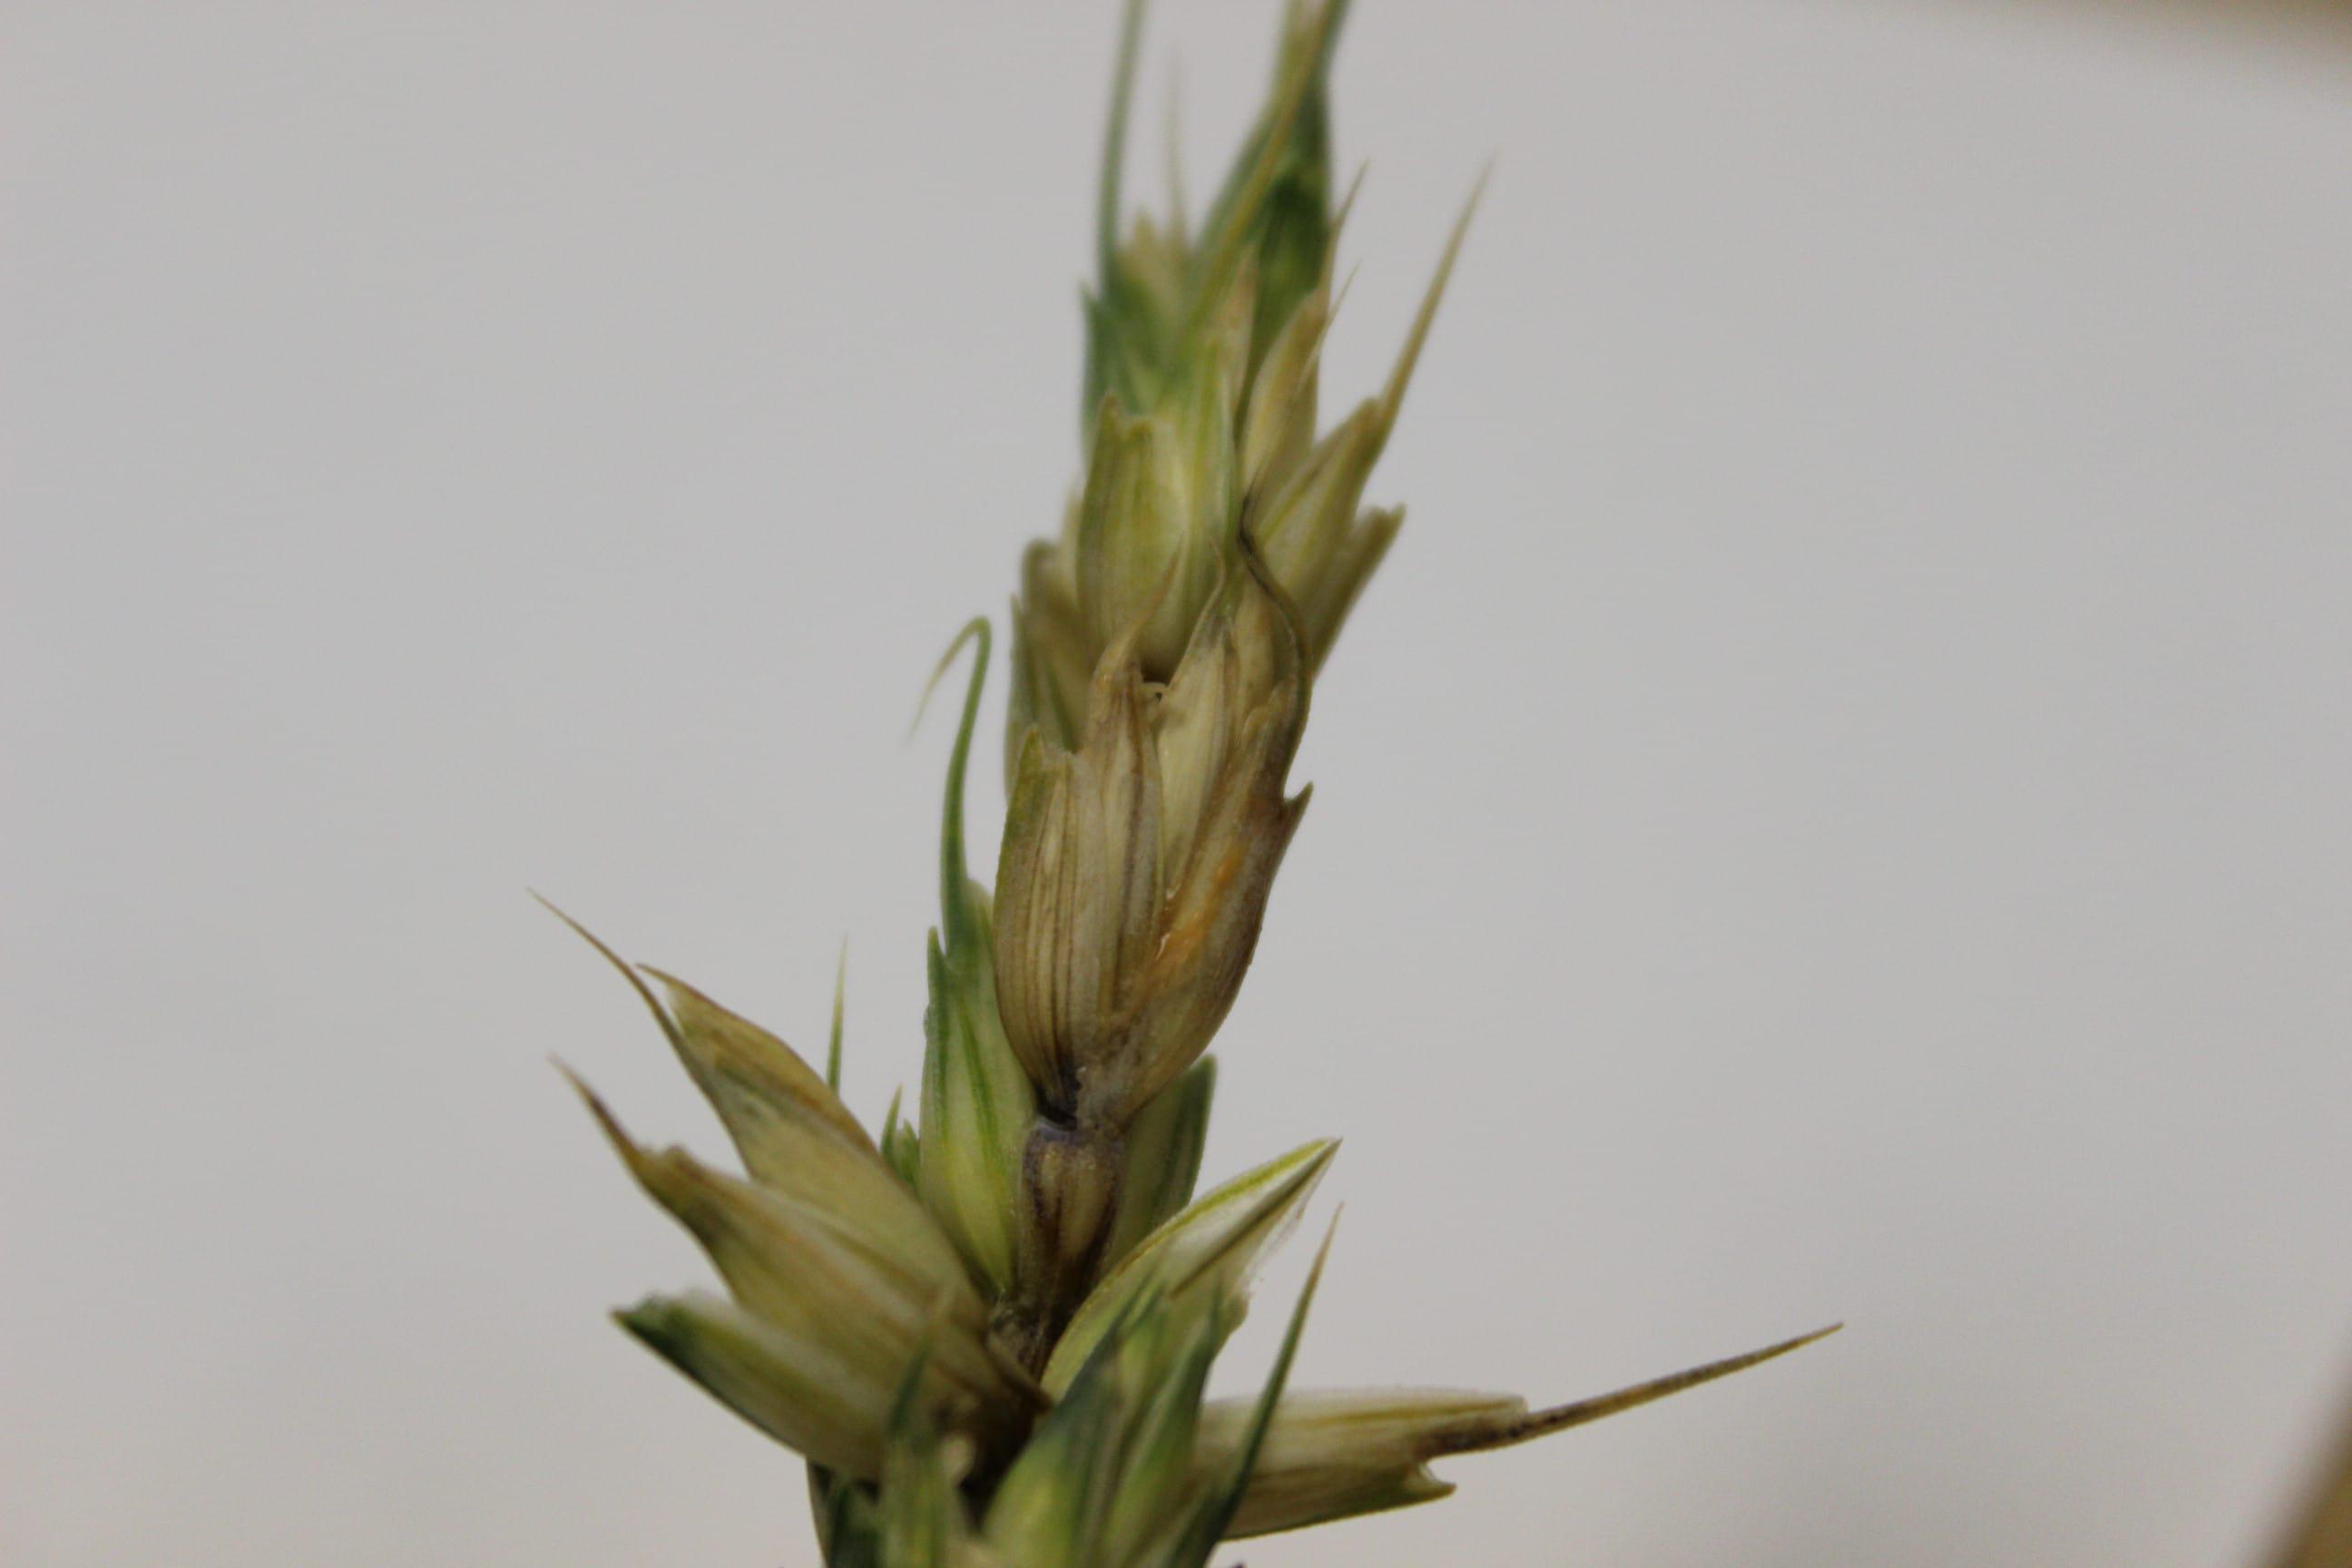
Plant: Wheat
Disease: wheat head scab